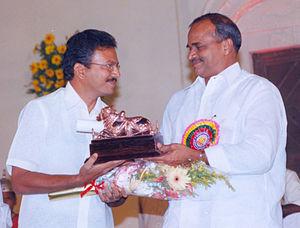
Les prix Nandi ou Nandi Awards sont des prix d'excellence attribués annuellement par le gouvernement de l'Andhra Pradesh pour le cinéma, la télévision et le théâtre telugu, ainsi que pour honorer la carrière d'une personnalité du cinéma indien.